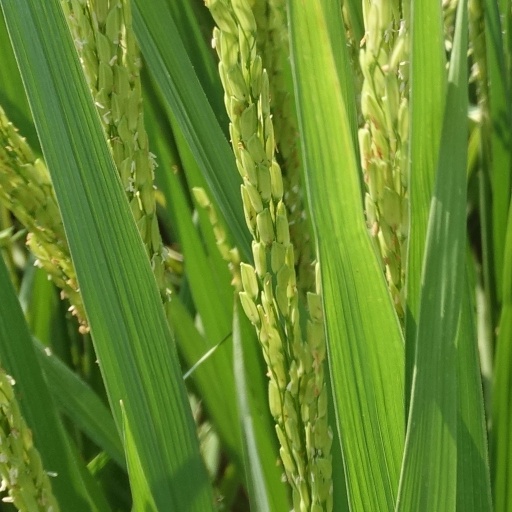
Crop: rice